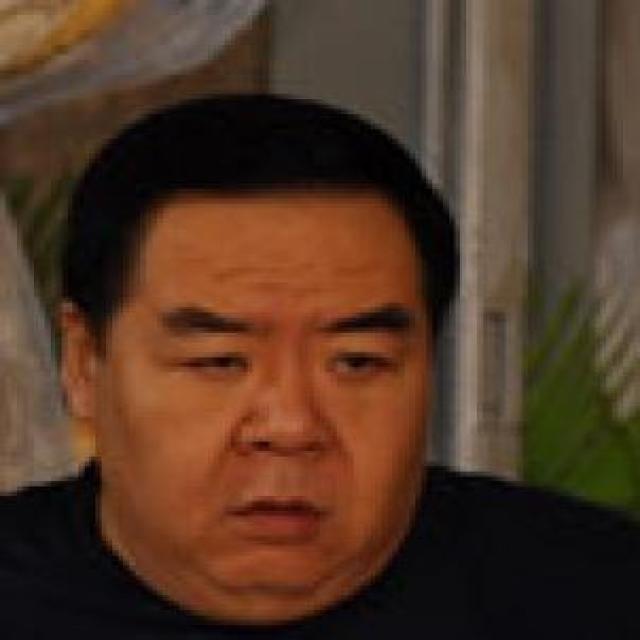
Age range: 45-64